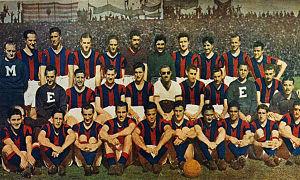
Le Club Atlético San Lorenzo de Almagro est un club sportif et culturel, fondé le 1ᵉʳ avril 1908 et basé à Buenos Aires, dont la principale activité est le football professionnel.